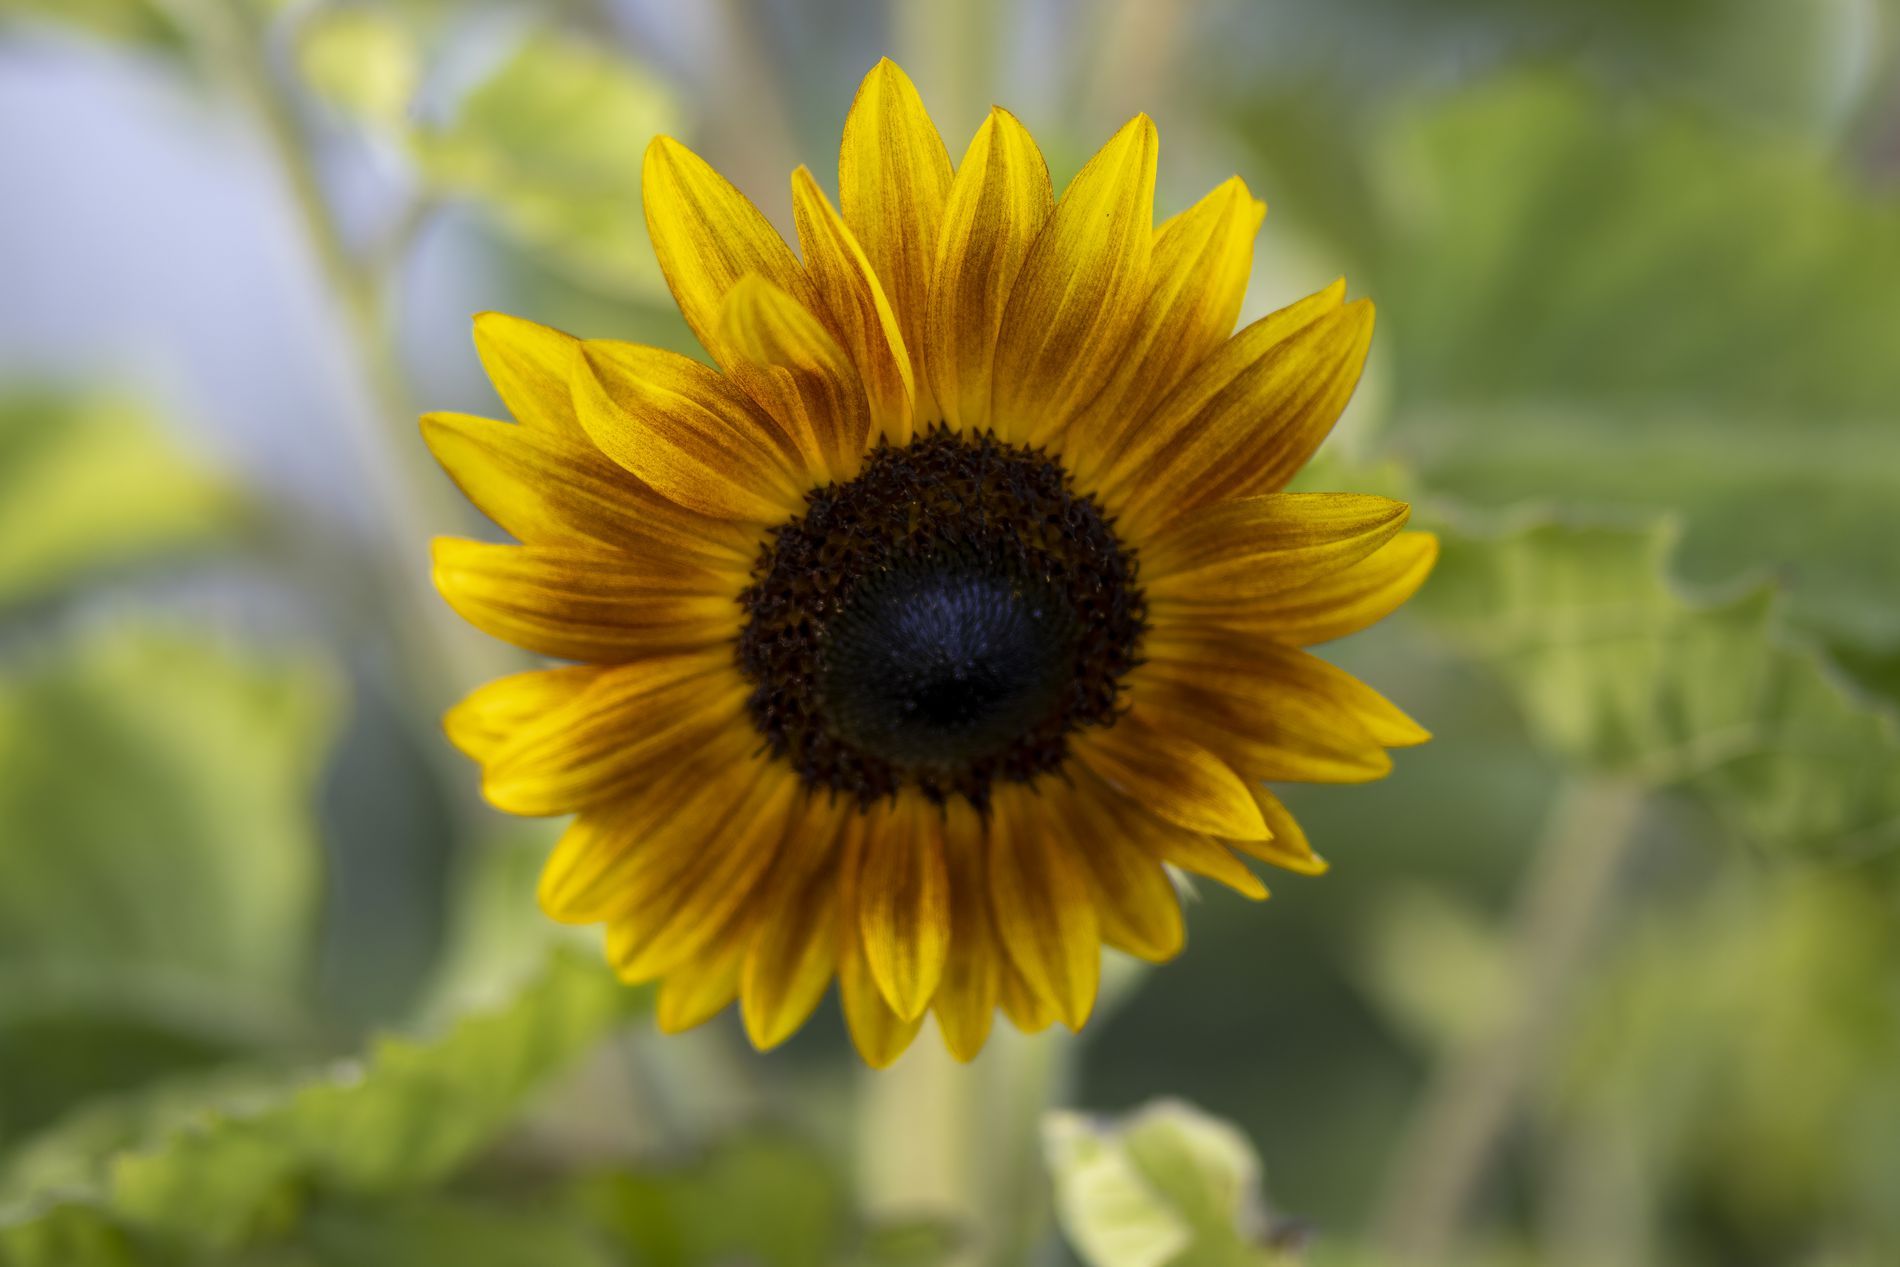
Golden Bloom
Image of a single blooming sunflower. The flower has light-colored yellow petals radiating from a dark brown center disc. The petals look a bit rough in texture, and some have reddish or orange tints towards the base.
Directly Frontal: The camera appears to be positioned directly in front of the sunflower, providing a head-on view of the bloom.
Labels: Flower, Plant, Sunflower, Daisy, Petal, Blurred background, Greenery
Camera: Canon Canon EOS 850D
Lens: EF85mm f/1.8 USM, Canon EF 85mm f/1.8 USM
Aperture: F1.8
Exposure: 1/1000 sec
ISO: 800
Focal length: 85.0 mm